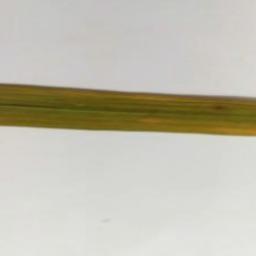
Label: Rice___Brown_Spot